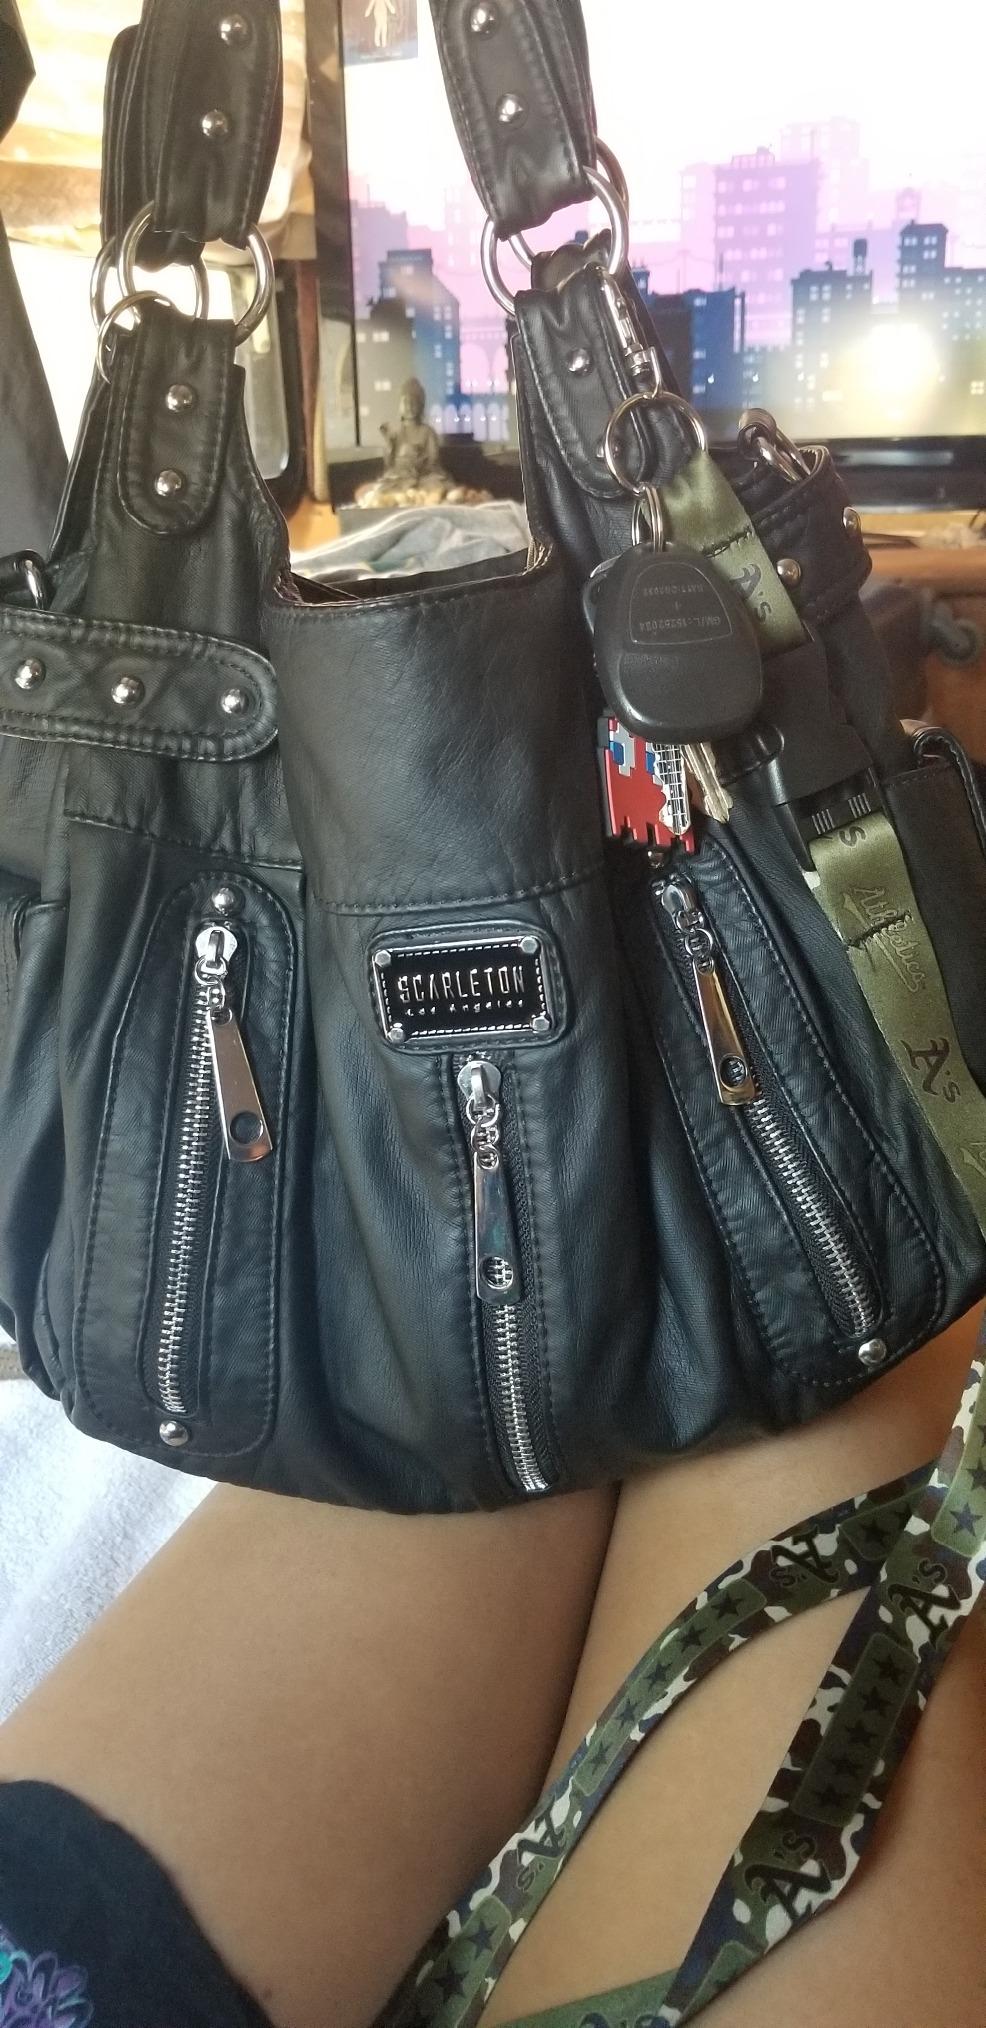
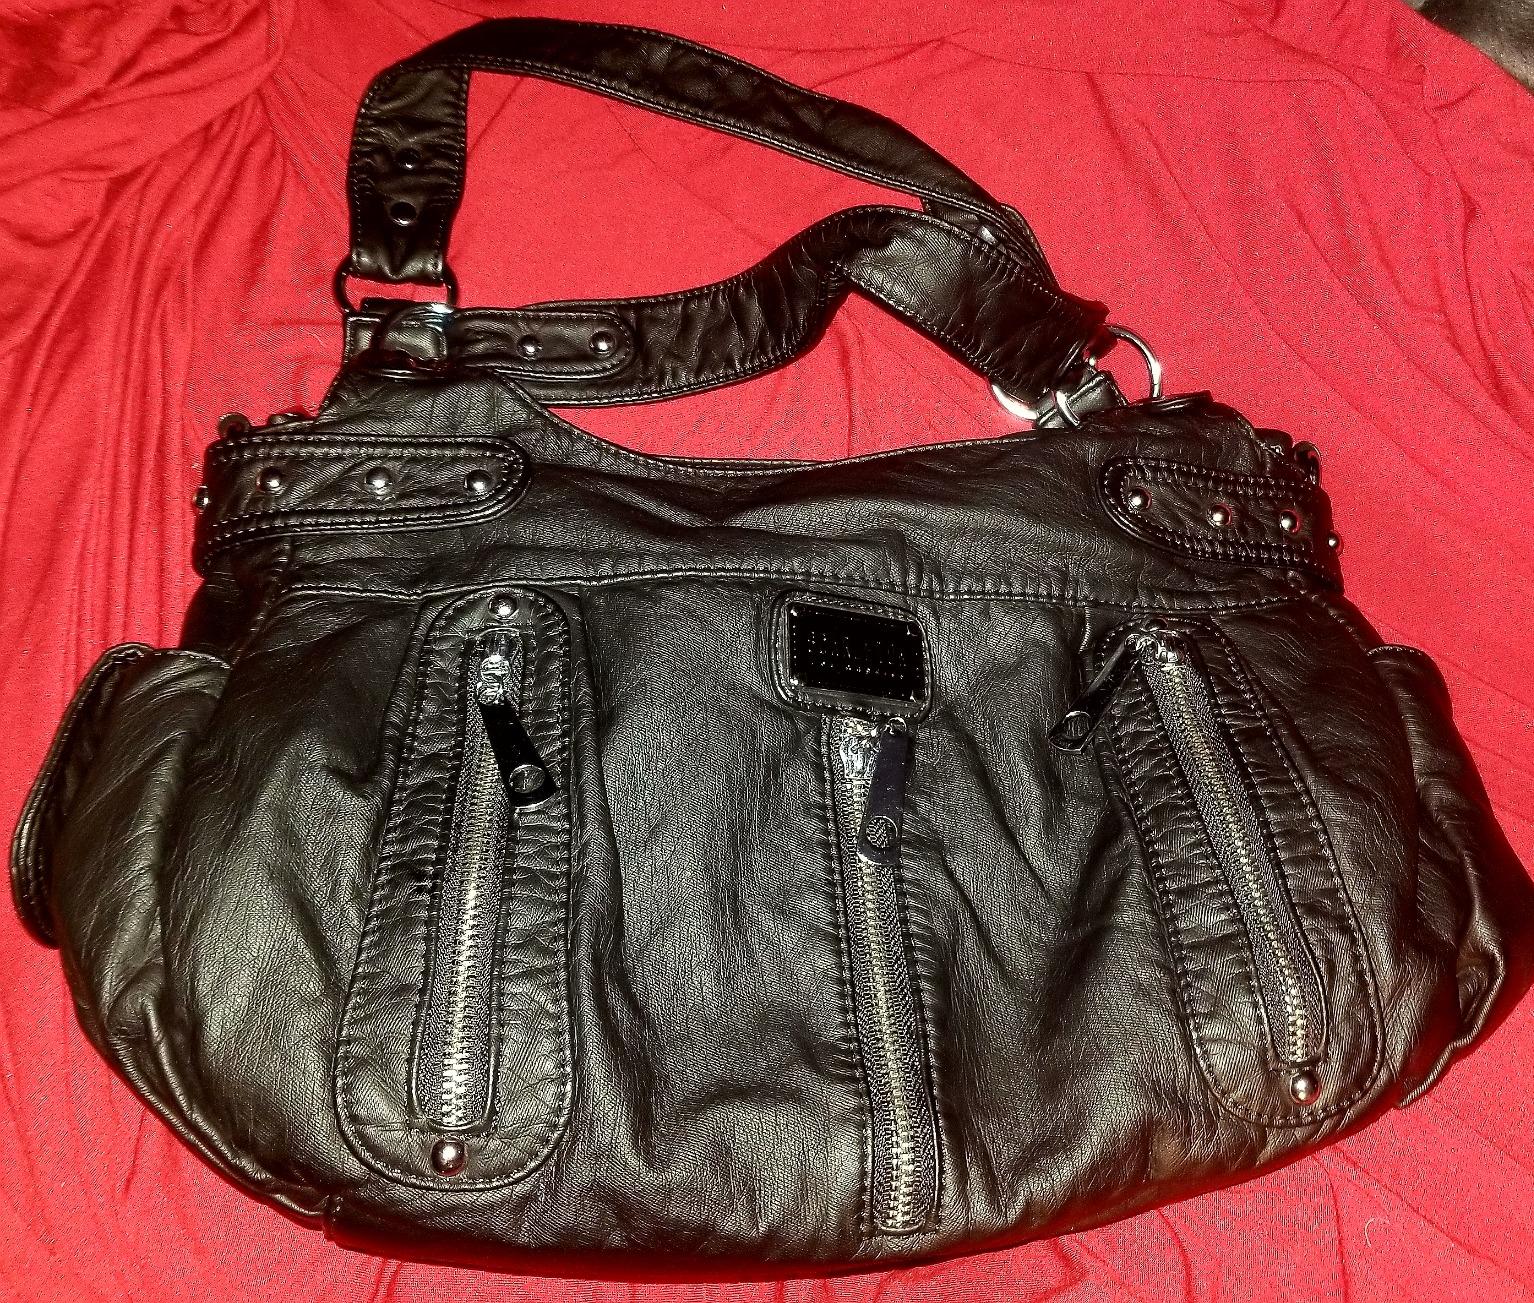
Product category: accessories_handbag
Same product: yes